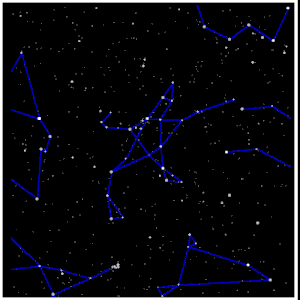
Persée est une constellation de l’hémisphère nord. Relativement grande, elle possède plusieurs étoiles brillantes, dont l’étoile variable Algol.